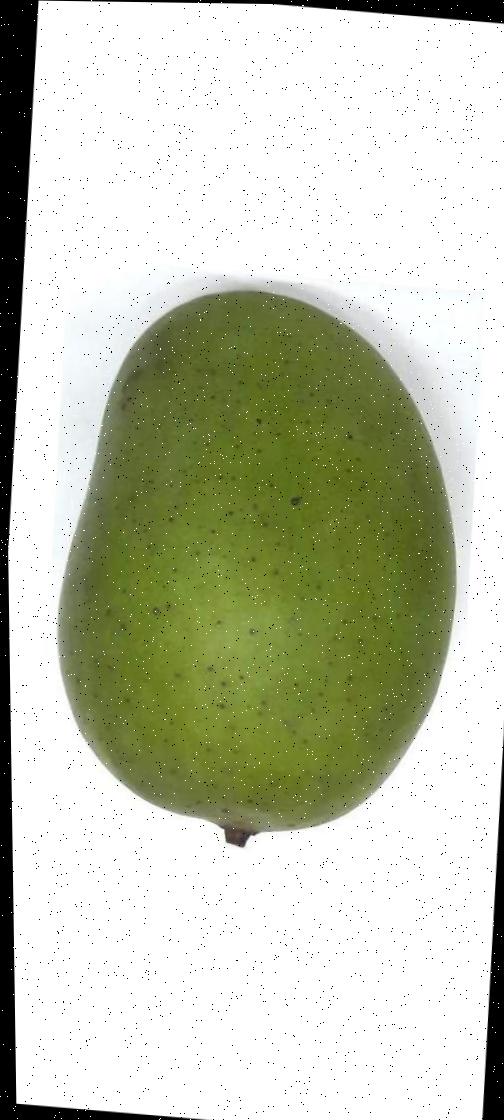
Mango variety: Langra